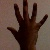
The image shows a hand gesture representing the number 5 in Indian Sign Language.